Mehtab Singh Bhangu

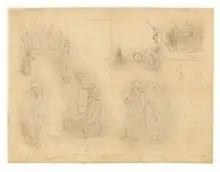
19th century drawing depicting the martyrdom of Taru Singh and Mehtab Singh Bhangu. Taru Singh is being scalped in the foreground whilst Mehtab Singh is being killed by a 'charkhari' (death wheel) in the background on the right-side.

Bhangu was crushed to death on the spikes of wheel ("charkhari") in 1745. He was martyred alongside Taru Singh, who was scalped alive.